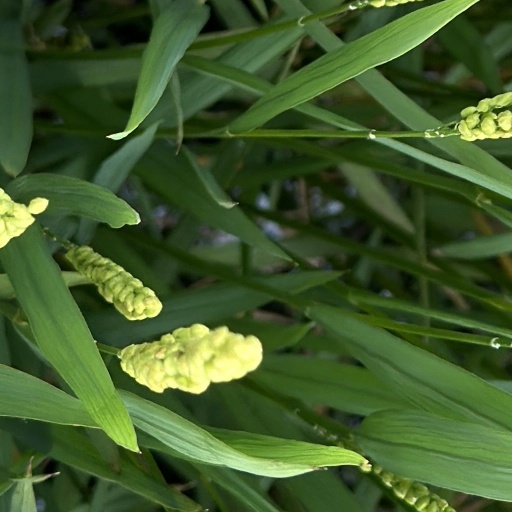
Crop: rice